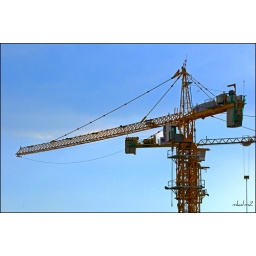
An essential lifting machine in high-rise building construction.. The Tower Crane..